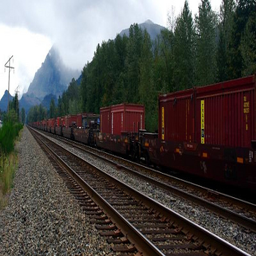
A very long train traveling along side of a forest.
A railroad track with a train passing down it.
A train with many cars is on one of three sets of train tracks
a long red freight train coming down the track
a long red train is on some tracks